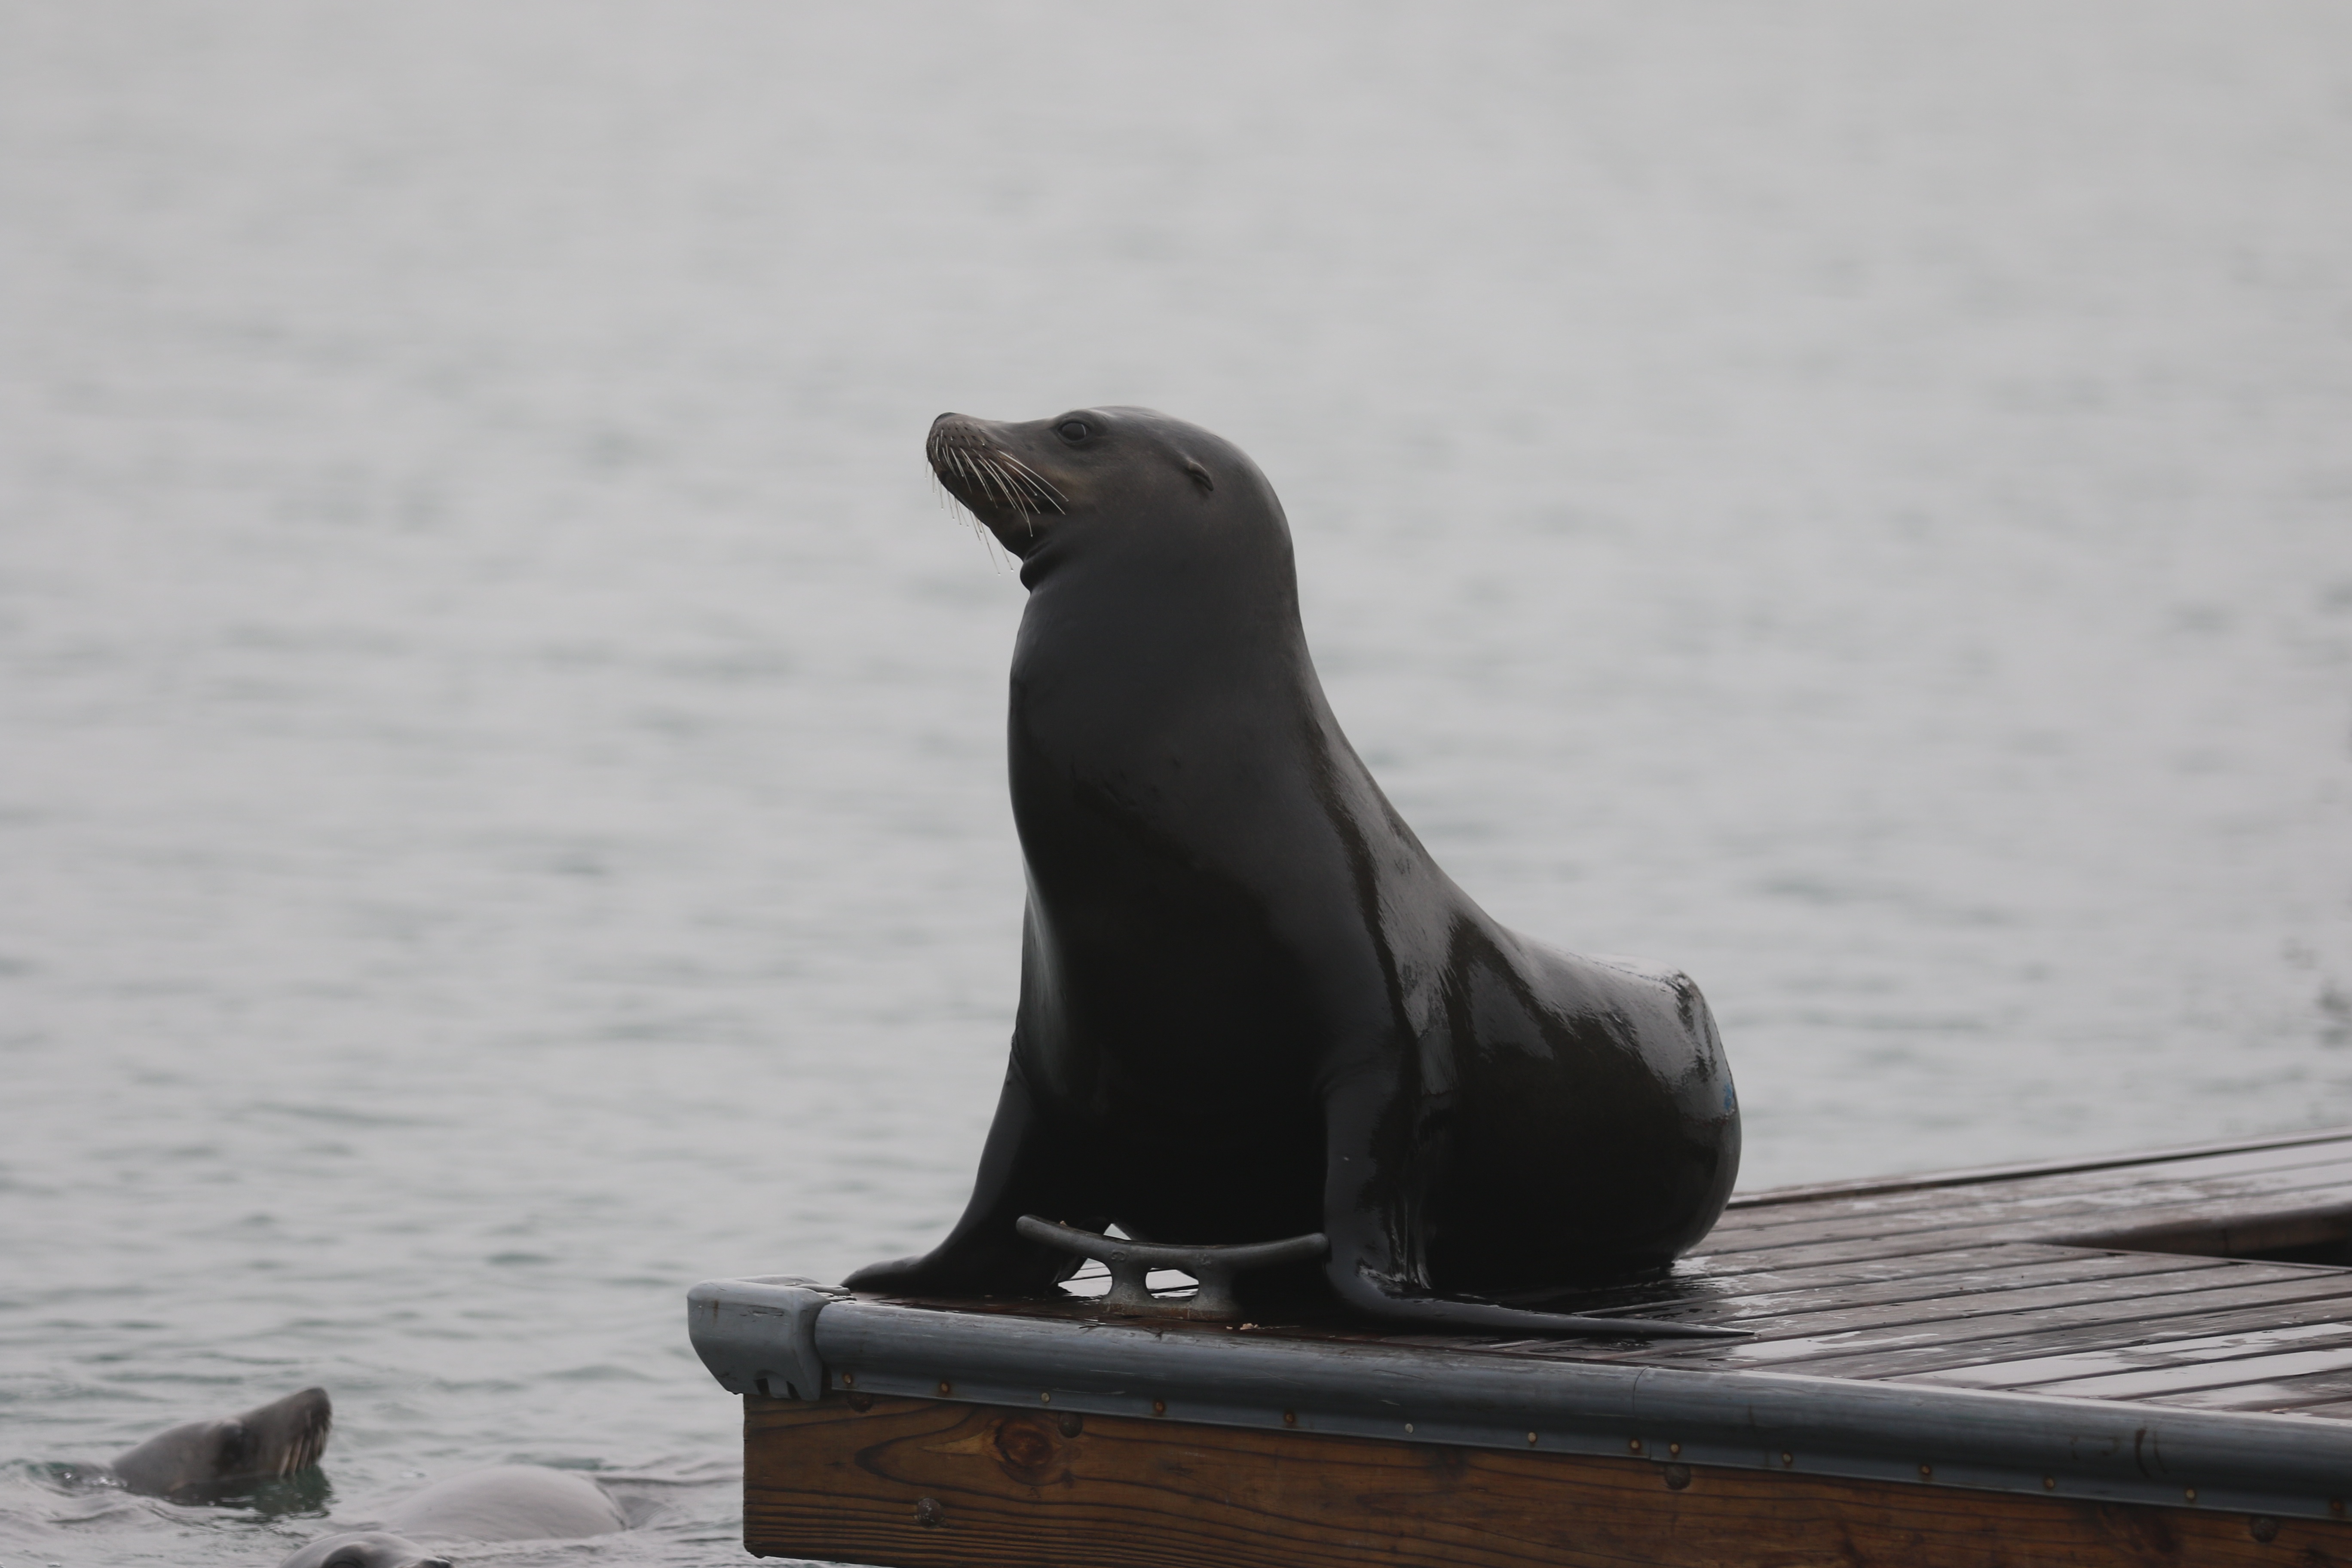
water, nature, bird, wildlife, mammal, harbor, seal, fauna, seals, vertebrate, otter, harbor seal, marine mammal